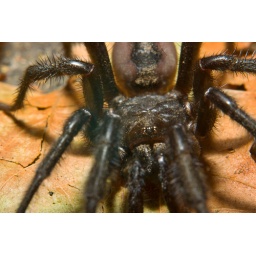
1:1 This guy was in the road when I was walking home from Erica's house at about 12:30 AM.